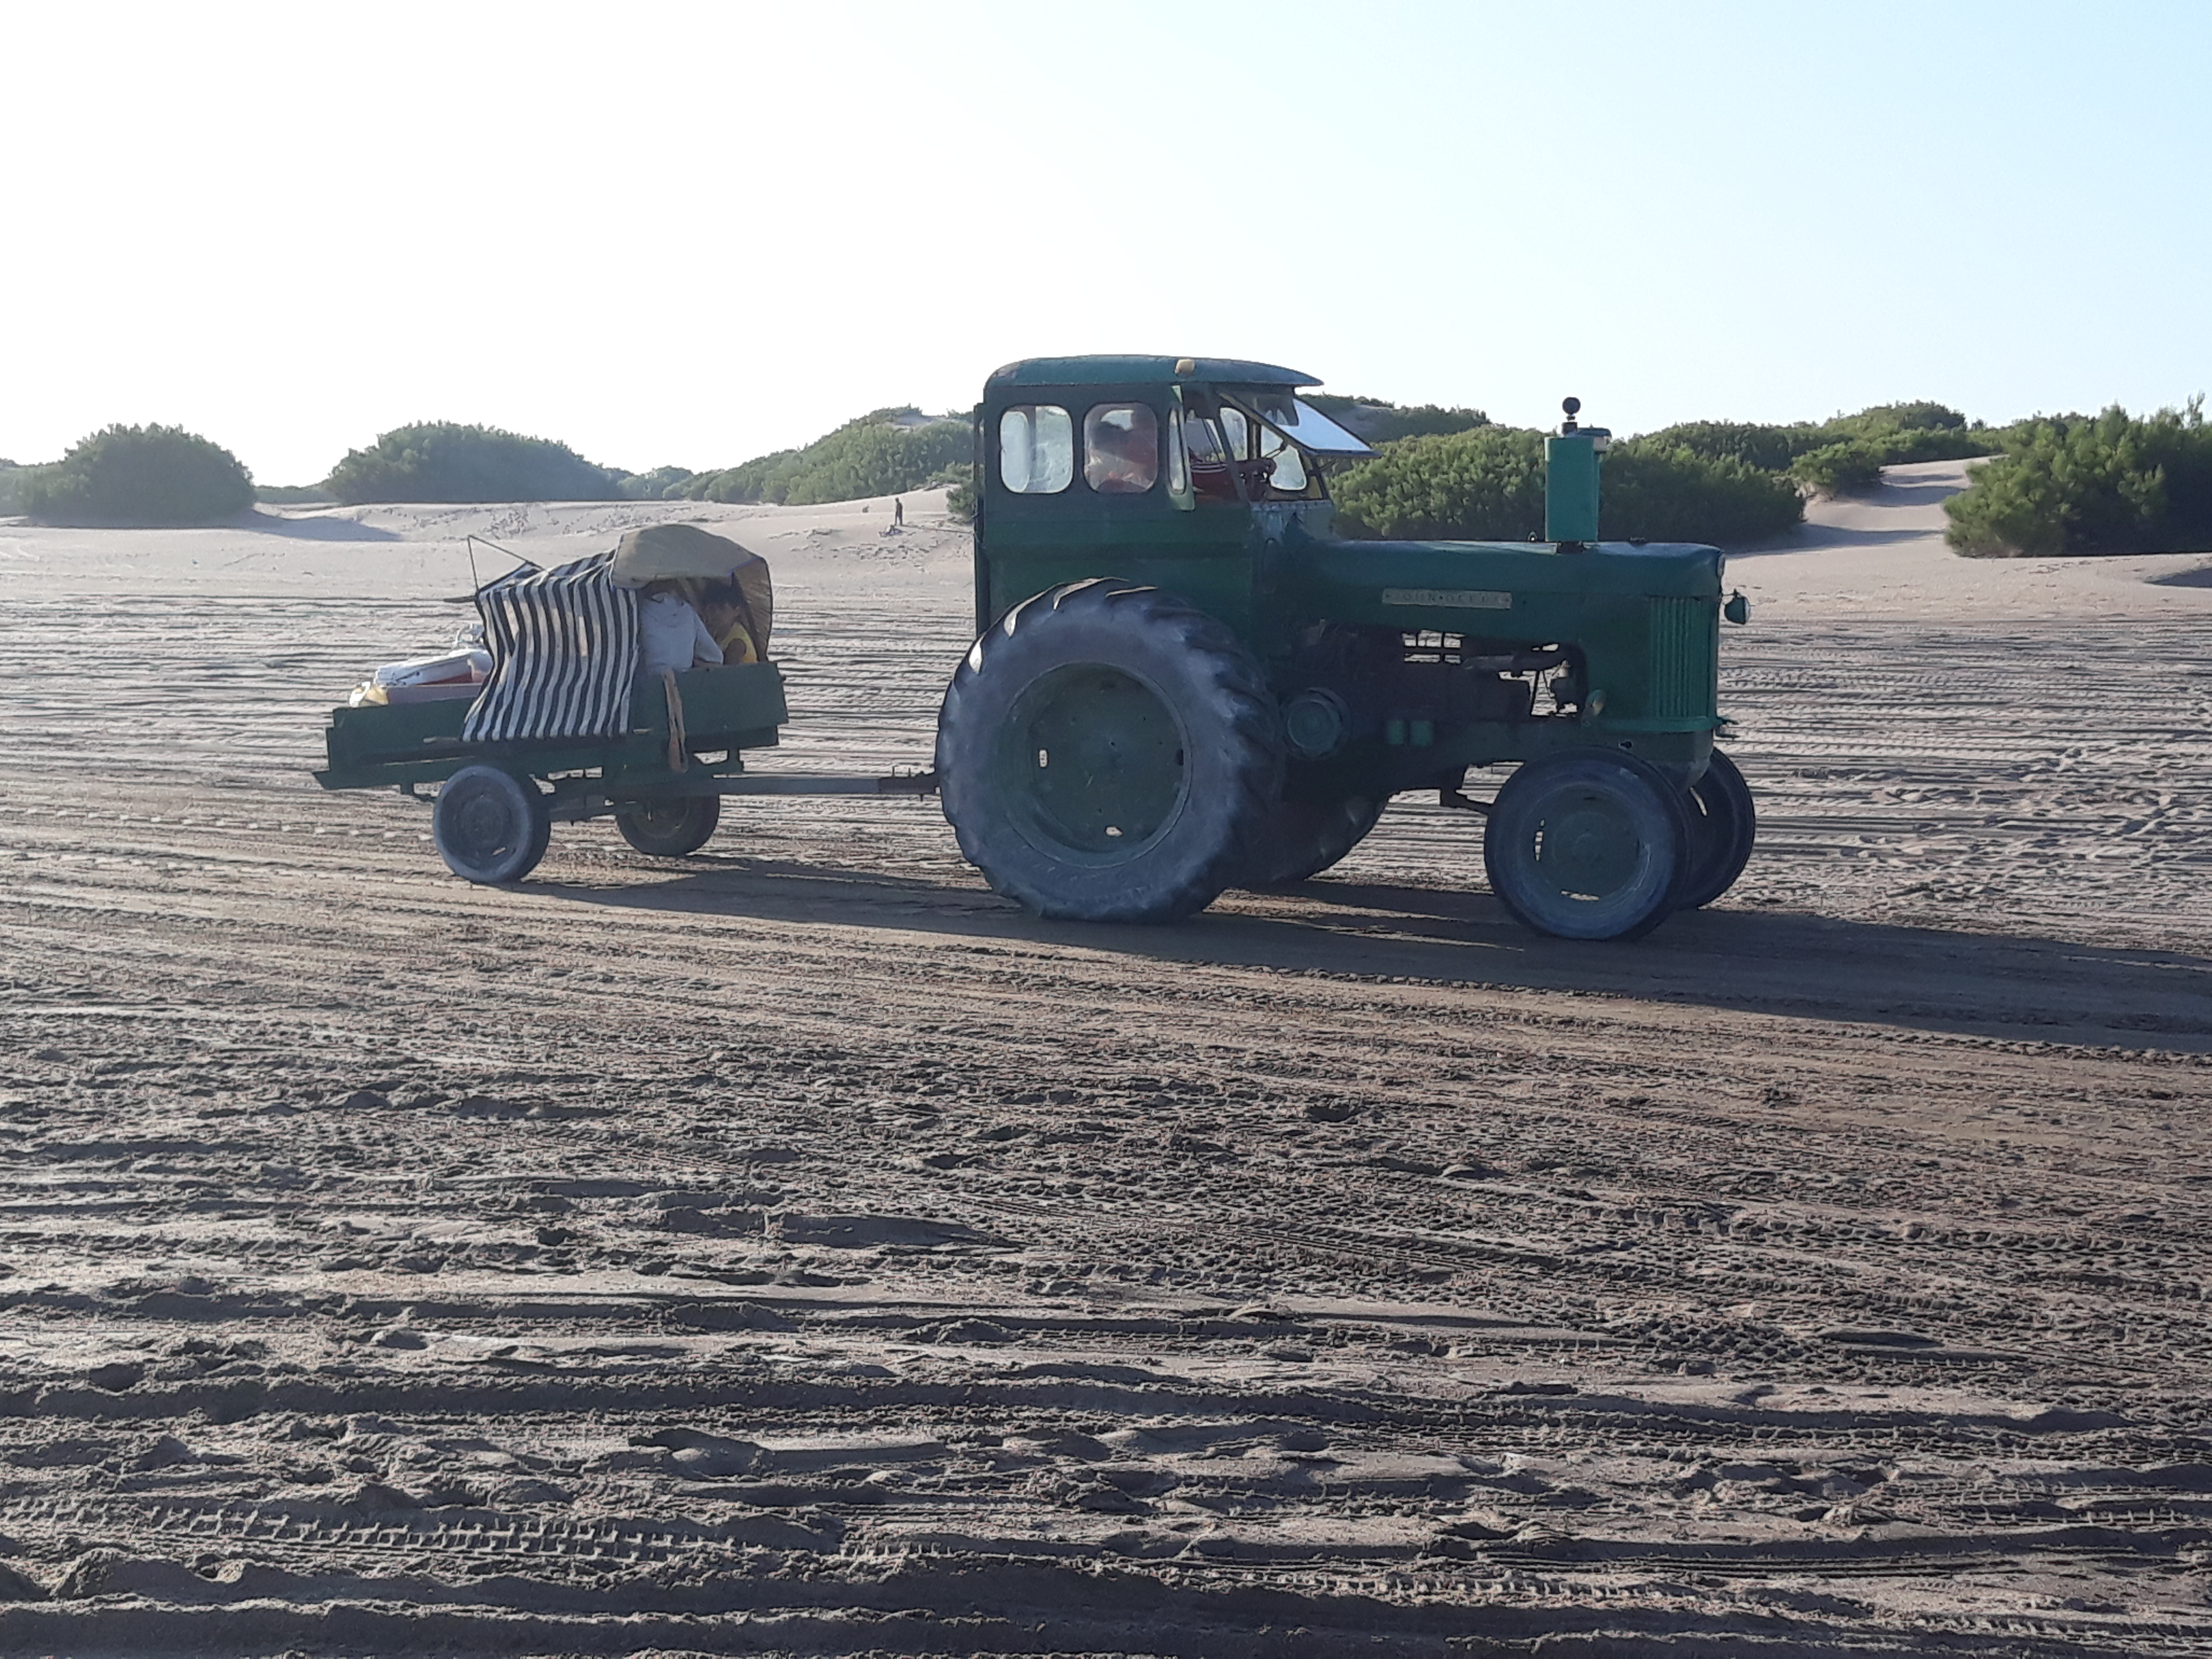
natrual, vehicle, automotive tire, tire, tractor, agricultural machinery, wheel, sky, mode of transport, field, off roading, soil, automotive wheel system, rural area, sand, cloud, landscape, agriculture, farm, beach, off road vehicle, car